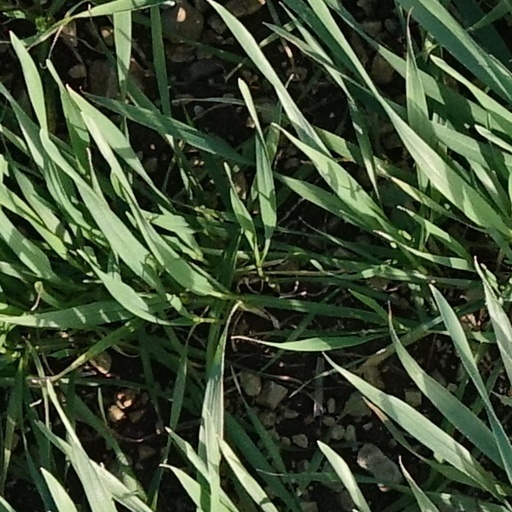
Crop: wheat